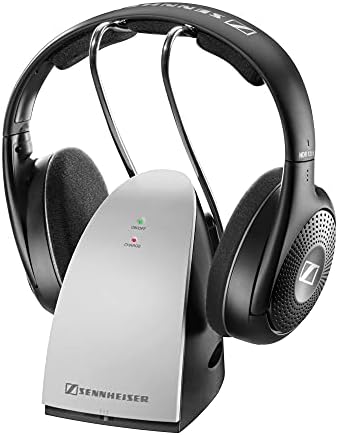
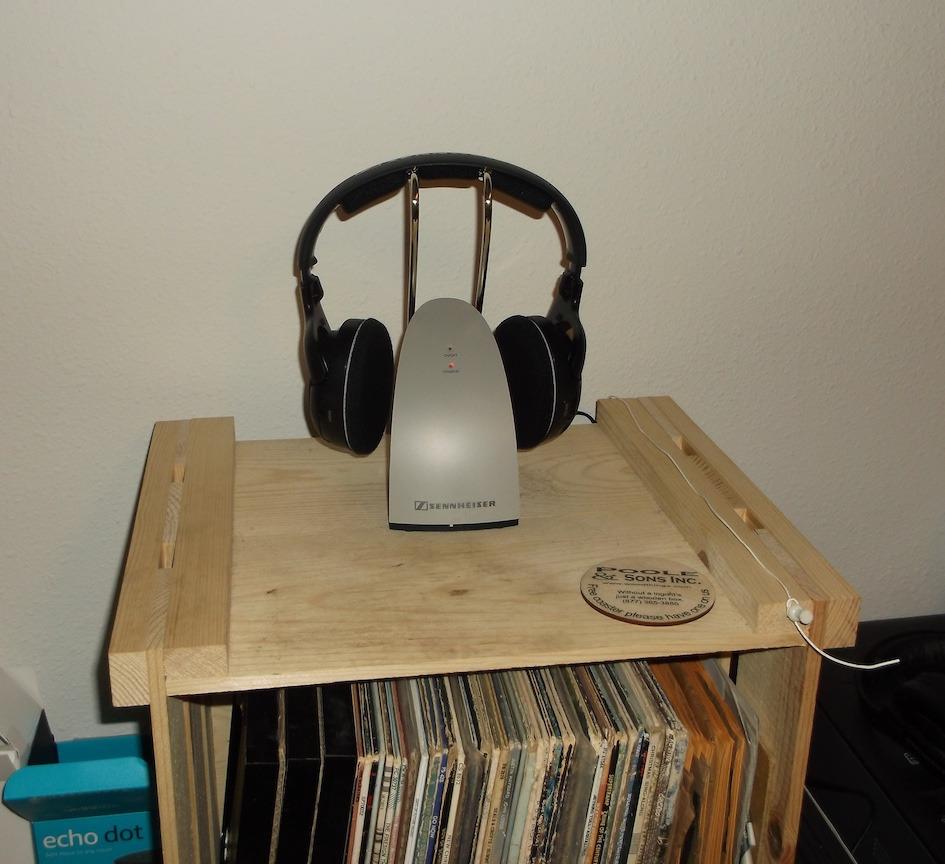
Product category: headphones
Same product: yes